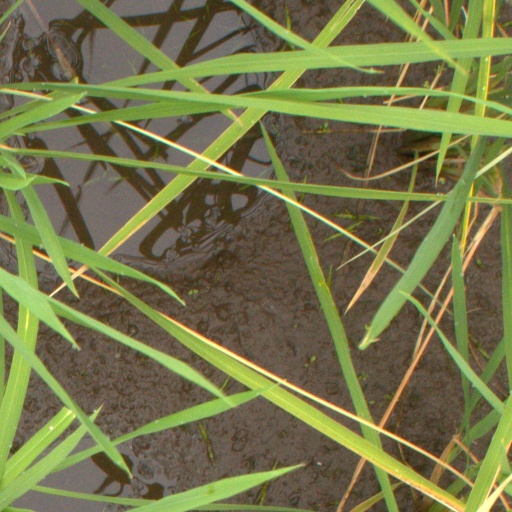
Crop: rice